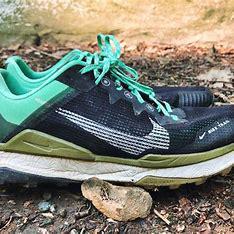
Brand: Nike
Model: Wildhorse 8